Acts 20

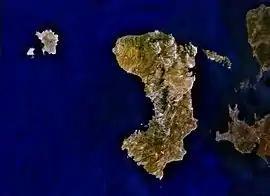
Satellite view of Chios island (NASA)

Paul's journey through the northern Aegean Sea is detailed in verses 13 to 16. The text states that Paul, having left Philippi after the Days of Unleavened Bread, had a desire urgently to travel to Jerusalem and needed to be there by the Day of Pentecost, even choosing to avoid returning to Ephesus and being delayed there. As there are fifty days from the Feast of Unleavened Bread (Passover) to Pentecost, and five days were taken on travel from Philippi to Troas and seven days spent waiting in Troas, Paul and his party had around 38 days available for travel to Jerusalem.